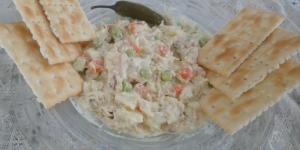
ensalada mexicana de pollo